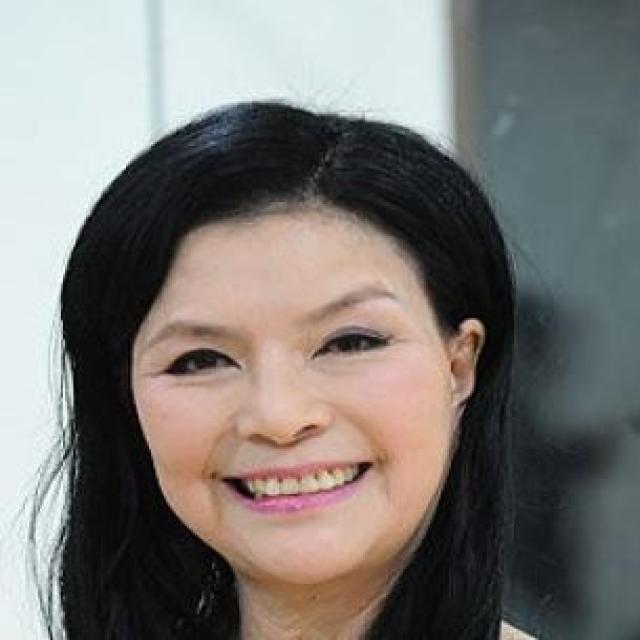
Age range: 45-64